Crenshaw-Burleigh House

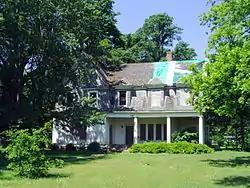

The Crenshaw-Burleigh House is a historic house at 108 North Main Street in Dermott, Arkansas. The two story wood-frame house was built in 1903 to replace the Crenshaw house that burned in 1902, and is a distinctive early example of Colonial Revival architecture. Its first owner was Anna Crawford Crenshaw, granddaughter of Hon William Harris Crawford; its second owners were James Sherer Burleigh and Mattie Crenshaw Burleigh (Anna's daughter). The house has a gambrel roof with cross gables, and a wraparound porch supported by Tuscan columns. The second floor, built into the steep section of the gambrel roof has gable dormers with architrave surrounds. An elevator was added by the Burleighs after Sherer had a heart attack. Mattie Burleigh lived here until her death in 1970.